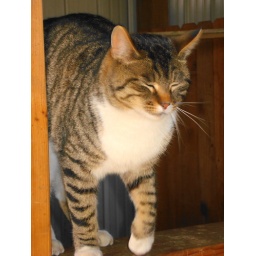
Tigerlily sleeping walking in the barn